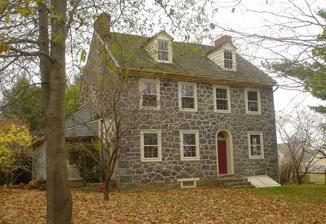
Building: Booth Farm
Country: United States of America
Year built: 1819
Historic house in Pennsylvania, United States For Booth Farms, see William Booth (forger) . United States historic place Booth Farm U.S. National Register of Historic Places Booth Farm, November 2009 Show map of Pennsylvania Show map of the United States Location 3221 Foulk Rd., Boothwyn, Pennsylvania Coordinates 39°51′15″N 75°29′24″W / 39.85417°N 75.49000°W / 39.85417; -75.49000 Area 72 acres (29 ha) Built 1819 Architectural style Federal NRHP reference No. 03000527 Added to NRHP June 13, 2003 The Booth Farm is a historic farmhouse located in Bethel Township, Delaware County . The farmhouse was built in the Federal style in 1819 and a barn was also built about the same time.  The roughly 77 acre farm was bought by Thomas Booth in the 1790s and has been used as a tenant farm throughout much of its history. He built the farmhouse for his son James who was born in 1790. Four following generations, all named Thomas Booth, have owned the farm into the 21st century. History Robert Booth immigrated to Pennsylvania from Yorkshire , England in 1712 and established a farm in the neighborhood. His son, also named Robert, was the original Thomas Booth's father.  Robert Pyle bought the land in 1683, and his family owned the land until it was sold to the Booths.  The Pyle house, which was an important meeting place for Quakers, was destroyed in the 19th century. The barn was burned down by a tenant farmer and was then re-erected on the same foundation in 1910.  A carriage barn was built in two stages in c. 1820 and c. 1830. Several other out-buildings were added at later dates. The farm was added to the National Register of Historic Places on June 13, 2003. See also National Register of Historic Places listings in Delaware County, Pennsylvania References